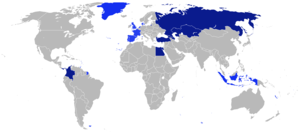
Transkontinentalt land
Kort over transkontinentale nationer     stater med en sammenhængende grænse      stater med en ikke-sammenhængende grænse      stater med et område, der er transkontinentale
Kort over transkontinentale nationer. &#160;&#160; stater med en sammenhængende grænse. &#160;&#160; stater med en ikke-sammenhængende grænse. &#160;&#160; stater med et område, der er transkontinentale.
Et transkontinentalt land er et land som tilhører mere end et kontinent. Definitionerne som bliver brugt kan variere afhængig af hvilke kriterier som bliver brugt. Et eksempel er Rusland, som har sin historiske kerne, så vel som hovedbestanddelen af befolkningen, økonomisk aktivitet og politiske institutioner i Europa, selv om det geografisk har størsteparten af landet i Asien. De fleste definitioner placerer Rusland i Eurasien.